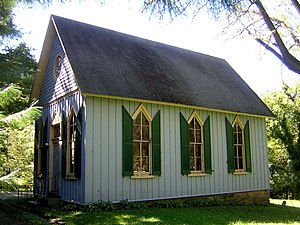
Carpenter Gothic
St. John's Church